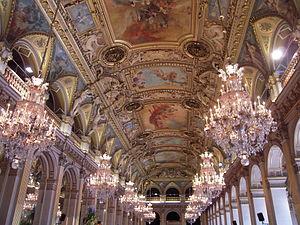
Le plafond de la salle des fêtes de l'Hôtel de ville de Paris
L’hôtel de ville de Paris, communément appelé l’Hôtel de Ville, est le bâtiment qui héberge les institutions municipales de Paris depuis 1357.